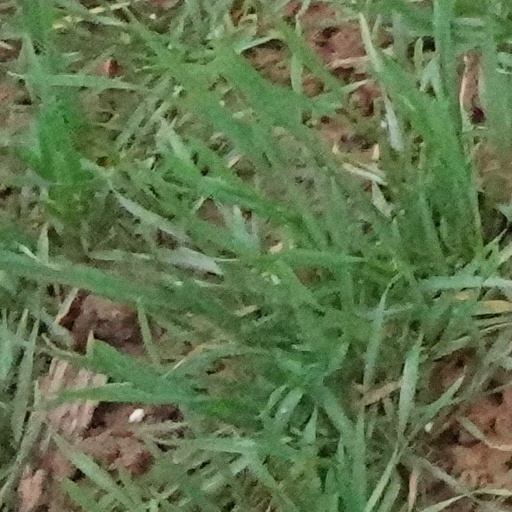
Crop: wheat